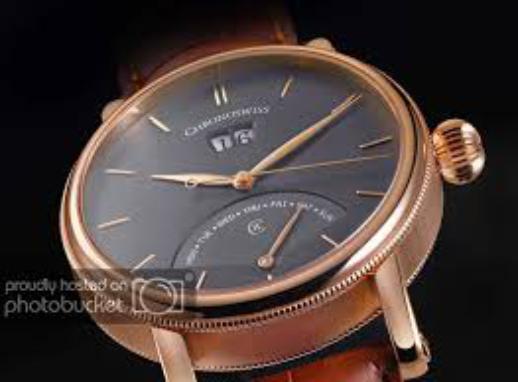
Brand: Chronoswiss-1
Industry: Electronic